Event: Nepal Earthquake
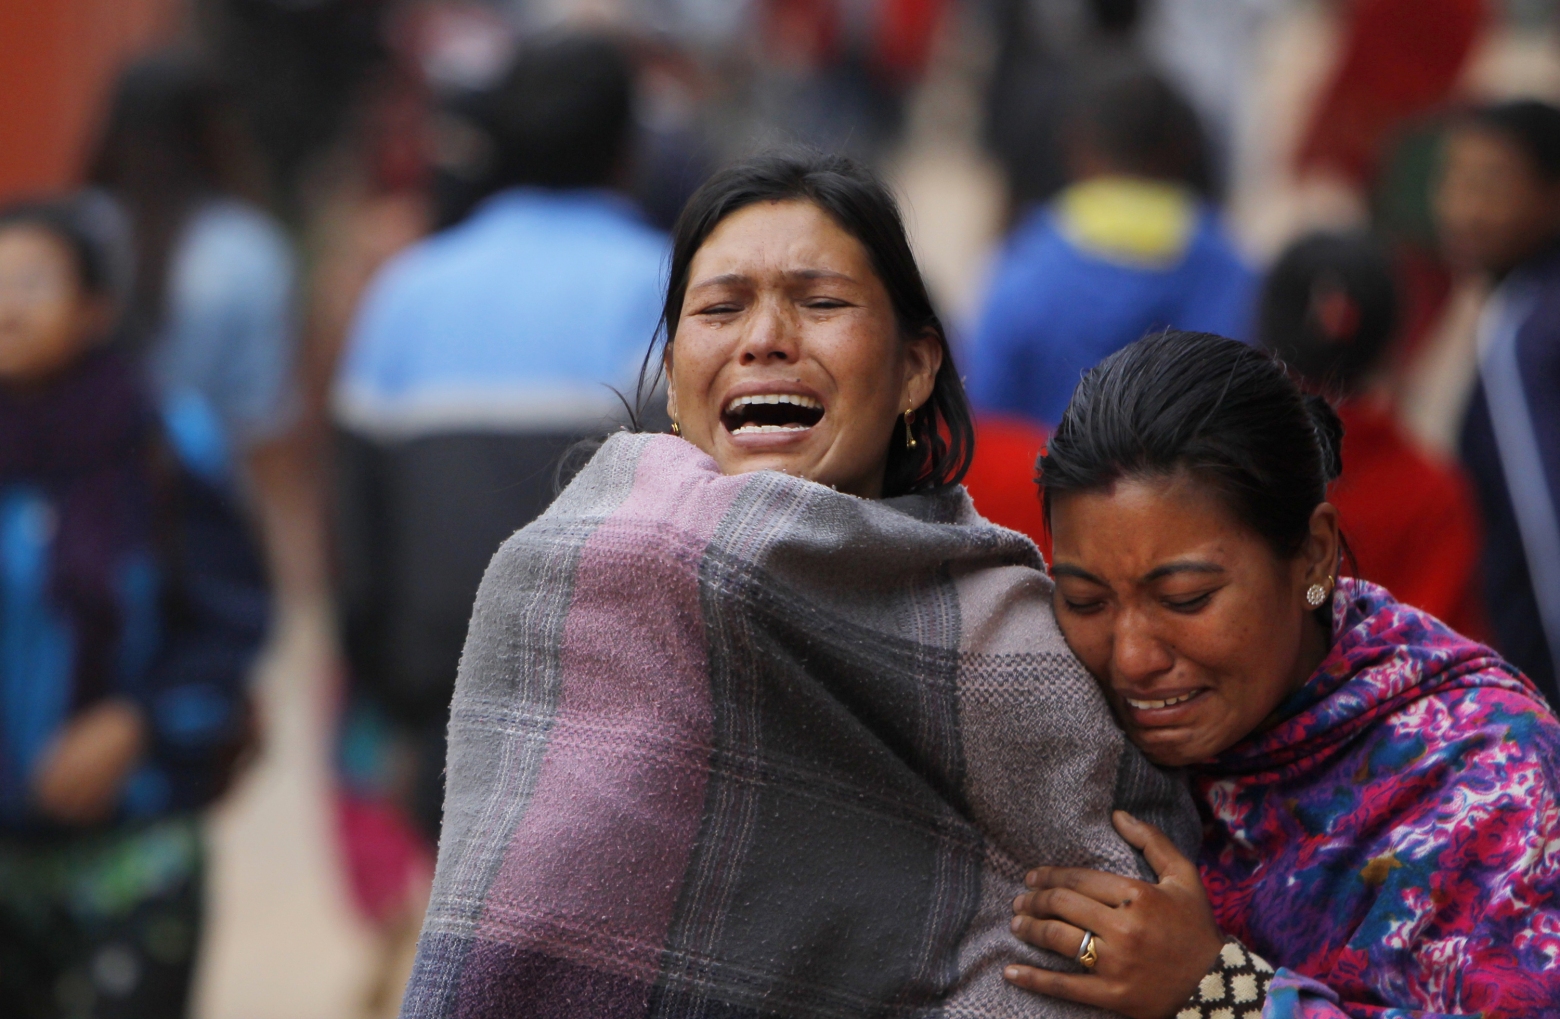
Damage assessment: no_damage